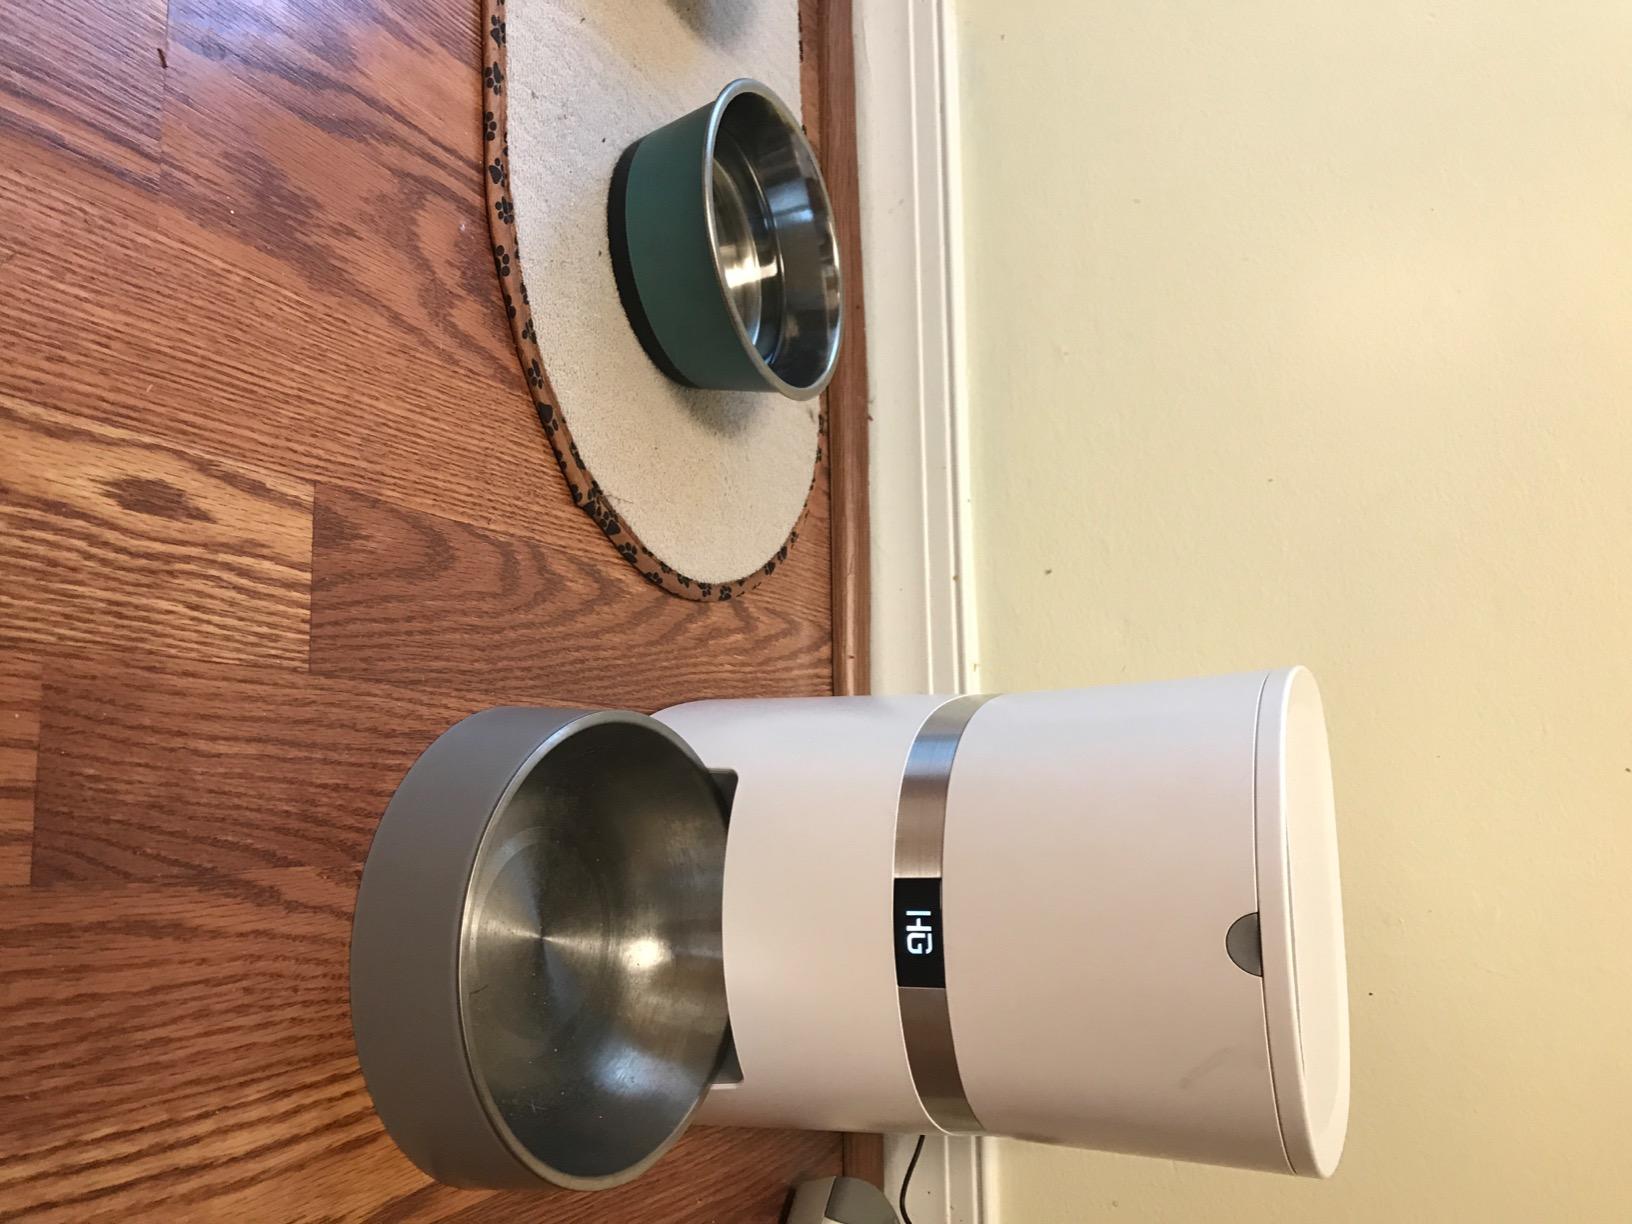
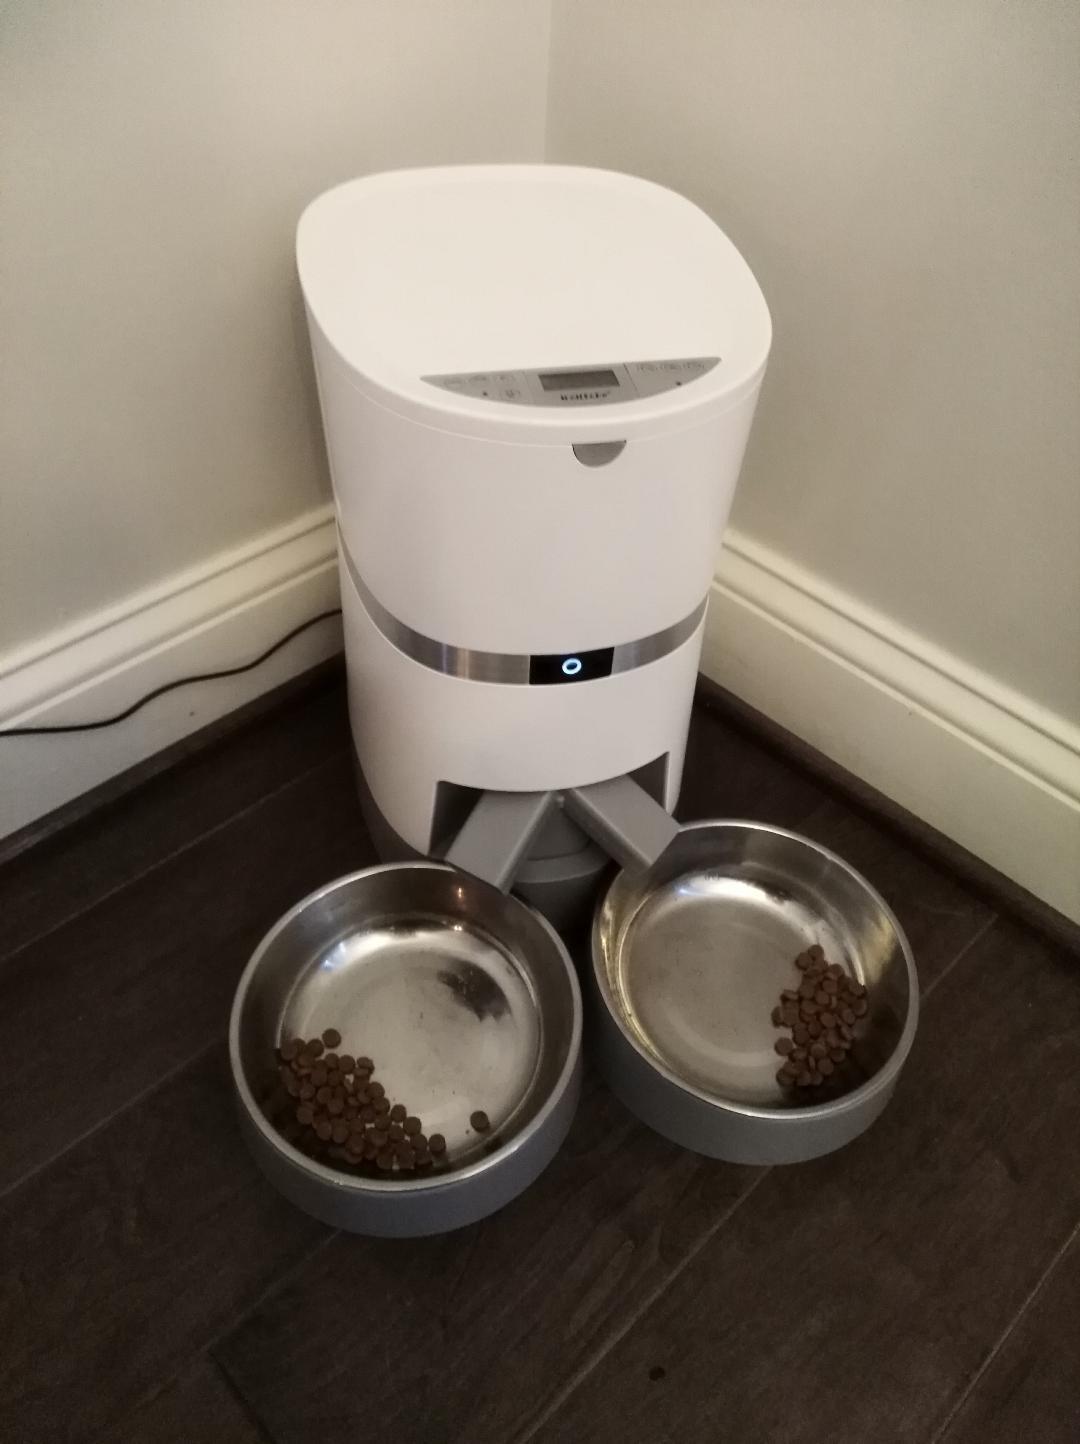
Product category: items_feeder
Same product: no